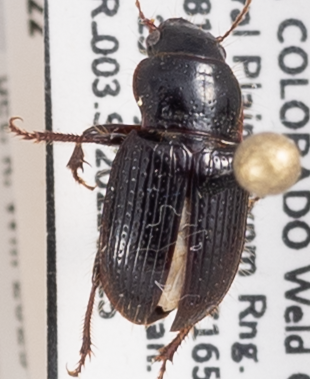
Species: Piosoma setosum
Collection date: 2022-05-25
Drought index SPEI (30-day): -0.17
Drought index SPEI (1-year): -1.13
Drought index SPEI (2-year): -1.28